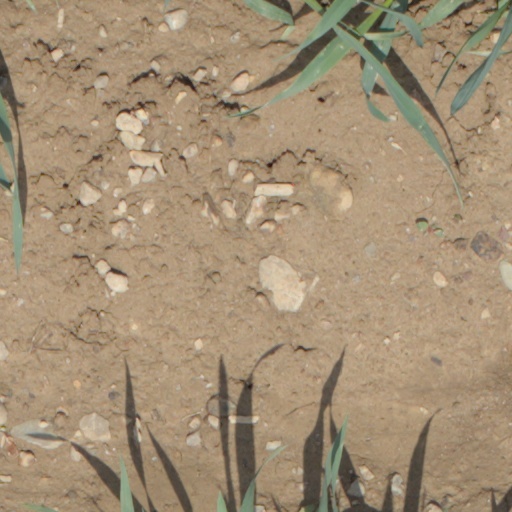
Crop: wheat